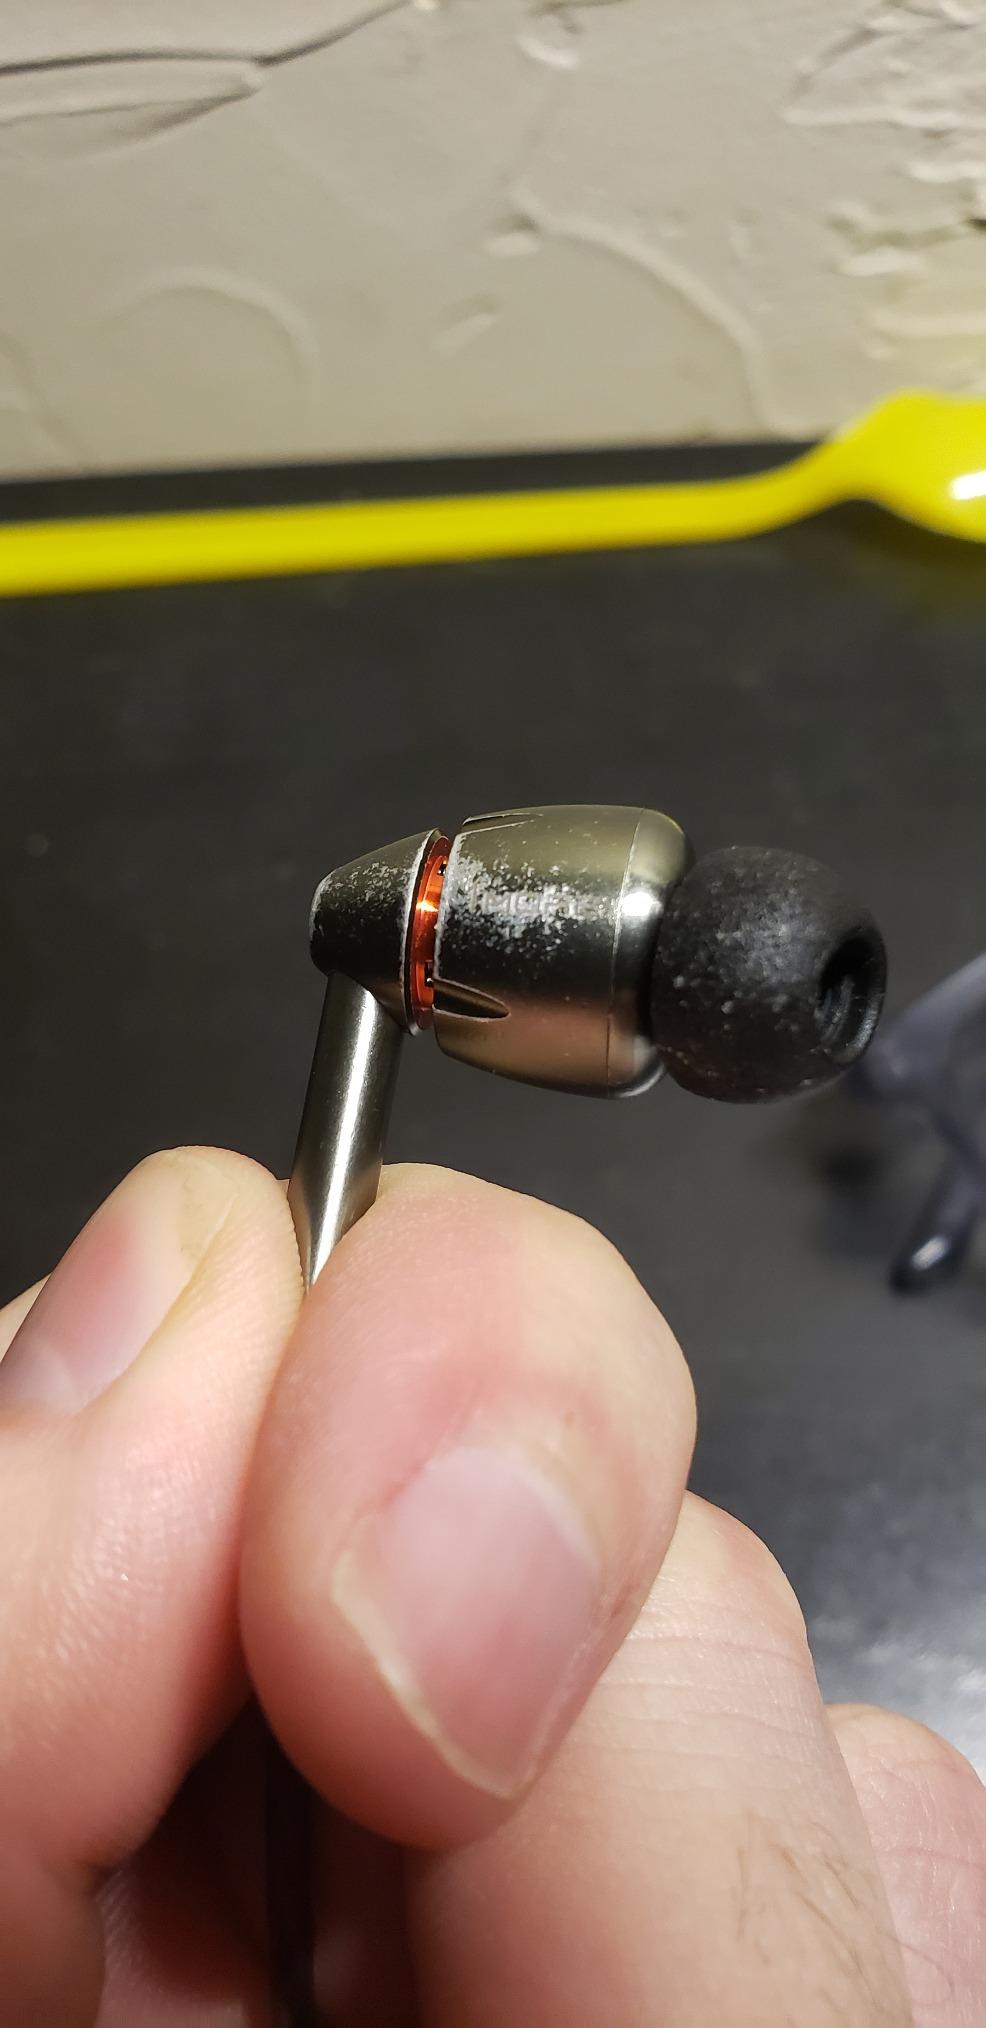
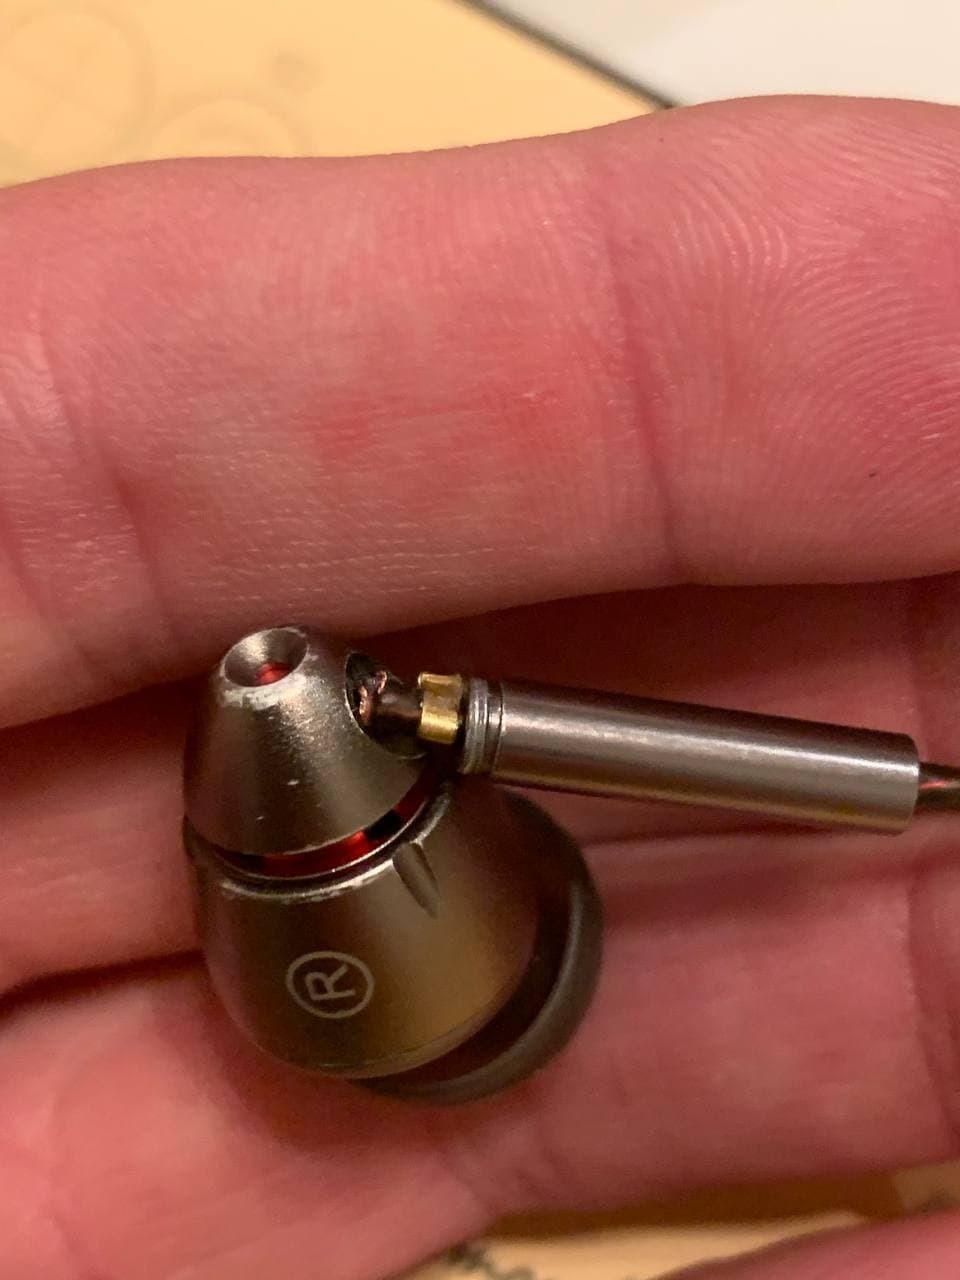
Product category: headphones
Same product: yes